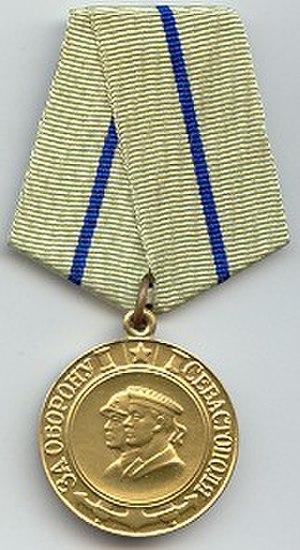
Le siège de Sébastopol est une bataille de la Seconde Guerre mondiale qui se déroula entre le 30 octobre 1941 et le 4 juillet 1942 entre les forces allemandes et soviétiques. L'enjeu était le port de Sébastopol qui était la principale base navale de la flotte de la mer Noire. Il résulte en une victoire allemande et la prise de la ville portuaire mais au prix de pertes importantes et d'une mobilisation de troupes pendant plusieurs mois qui feront défaut pour les autres offensives allemandes du sud du front de l'Est.
Les décorations dans cette liste sont des décorations de l'ex-Union Soviétique décernées pour reconnaître des réalisations militaires et civiles. Certaines de ces récompenses ont été abolies suite à la dissolution de l'Union soviétique, alors que d'autres sont conservées par la Fédération de Russie à partir de 1991 et furent simplement retravaillées afin d'abroger les signes communistes.
La médaille pour la Défense de Sébastopol était une décoration militaire de l'URSS, créée en 1942, pour commémorer le siège de Sébastopol et rendre hommage à ceux qui par leur action militaire ou civile ont contribué à repousser les troupes allemandes. Elle fut créée en même temps que les médailles pour la défense d'Odessa, pour la défense de Leningrad et pour la défense de Stalingrad.